Mad Max Beyond Thunderdome

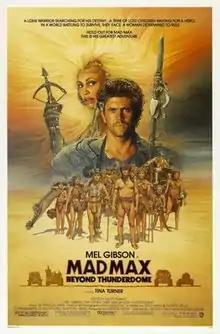
Theatrical release poster by Richard Amsel

Mad Max Beyond Thunderdome (also known as Mad Max 3) is a 1985 Australian post-apocalyptic dystopian action film directed by George Miller and George Ogilvie and written by Terry Hayes and Miller. It is the third installment in the "Mad Max" franchise, as well as the only one in it to be rated PG-13 by the MPAA. The film stars Mel Gibson and Tina Turner, the former in his final performance as "Mad Max" Rockatansky, a lone roving warrior who is exiled into the desert. "Billboard" later listed Turner's performance in the film as the 68th best performance of a musician in a box-office film.